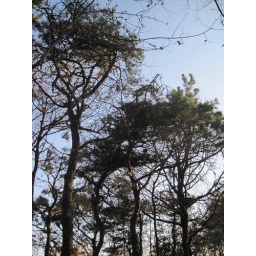
pine tree in wintre